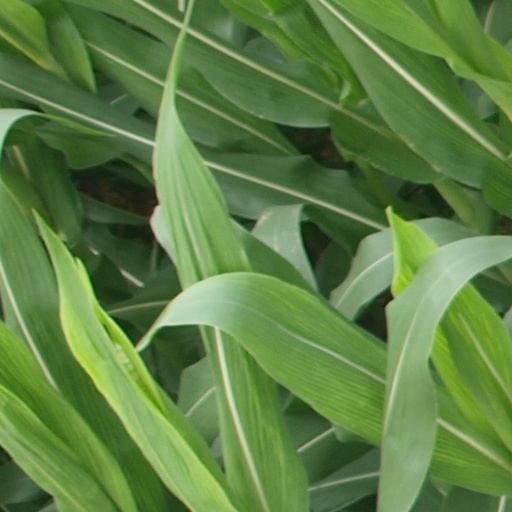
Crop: maize; corn